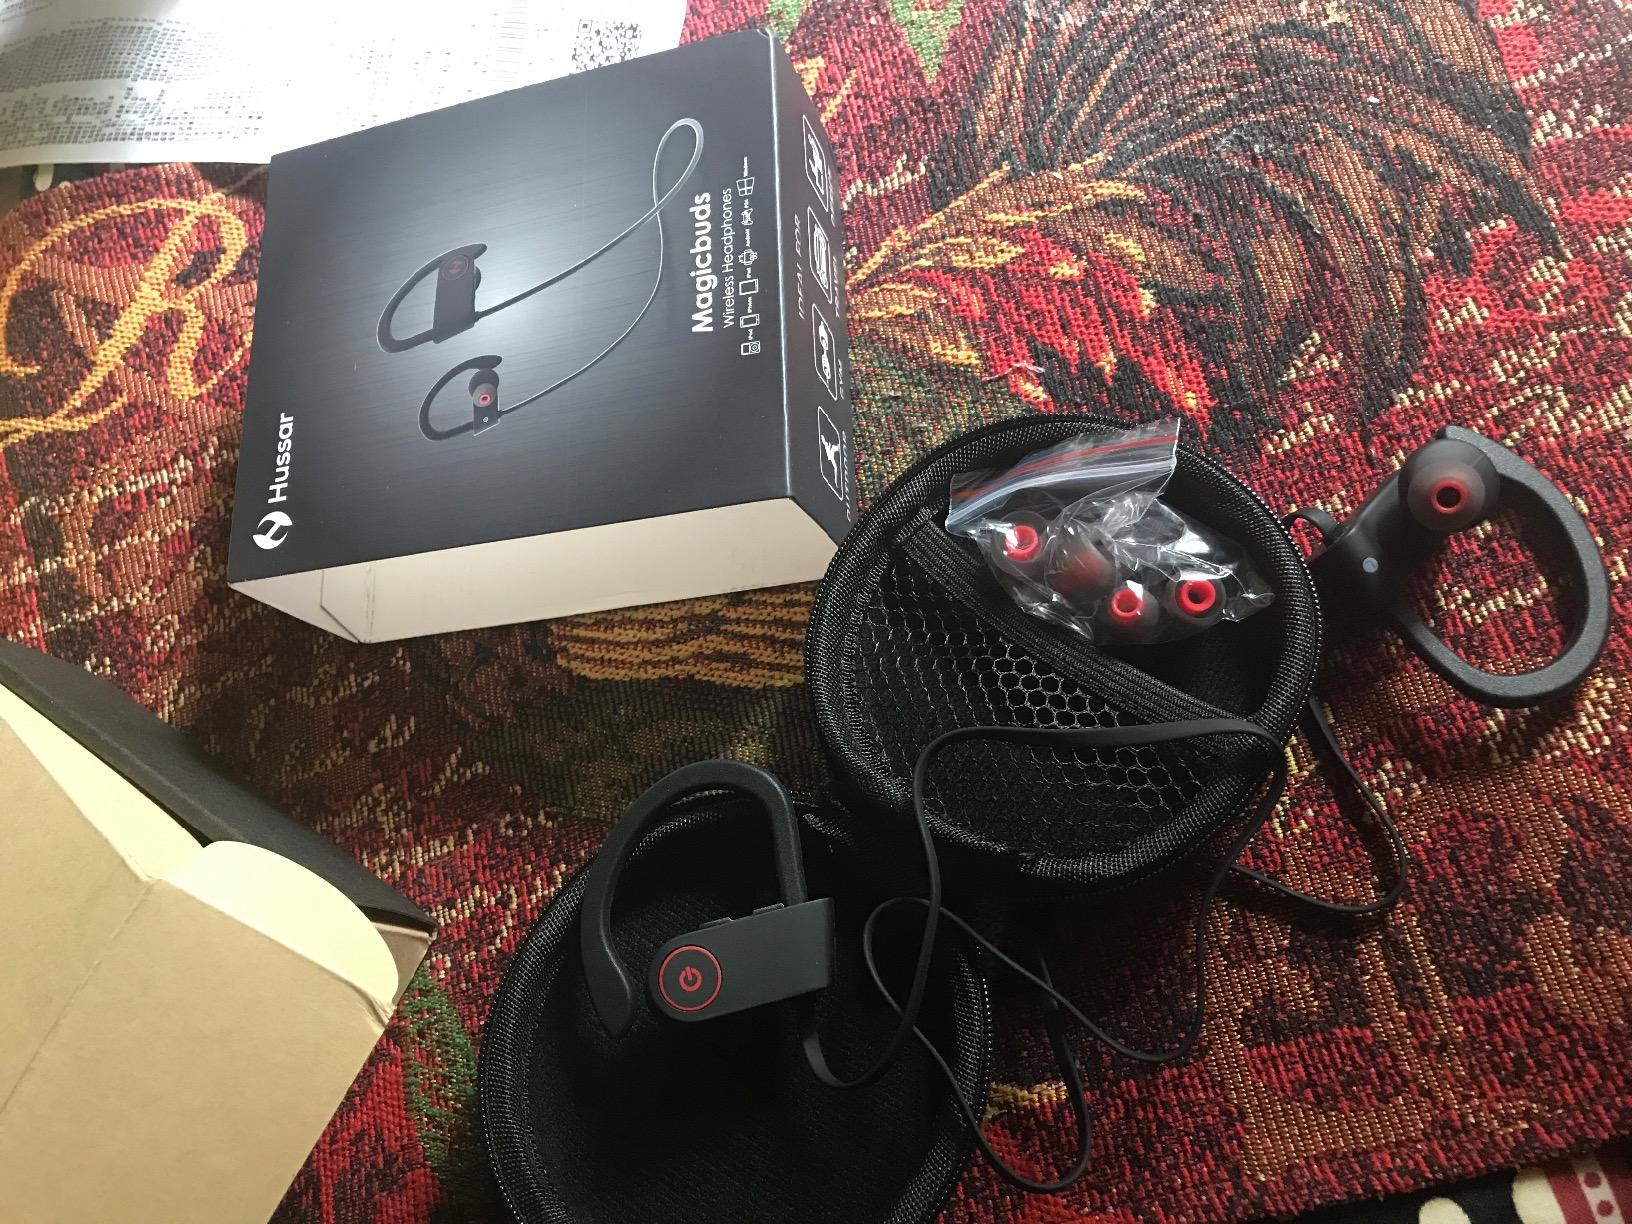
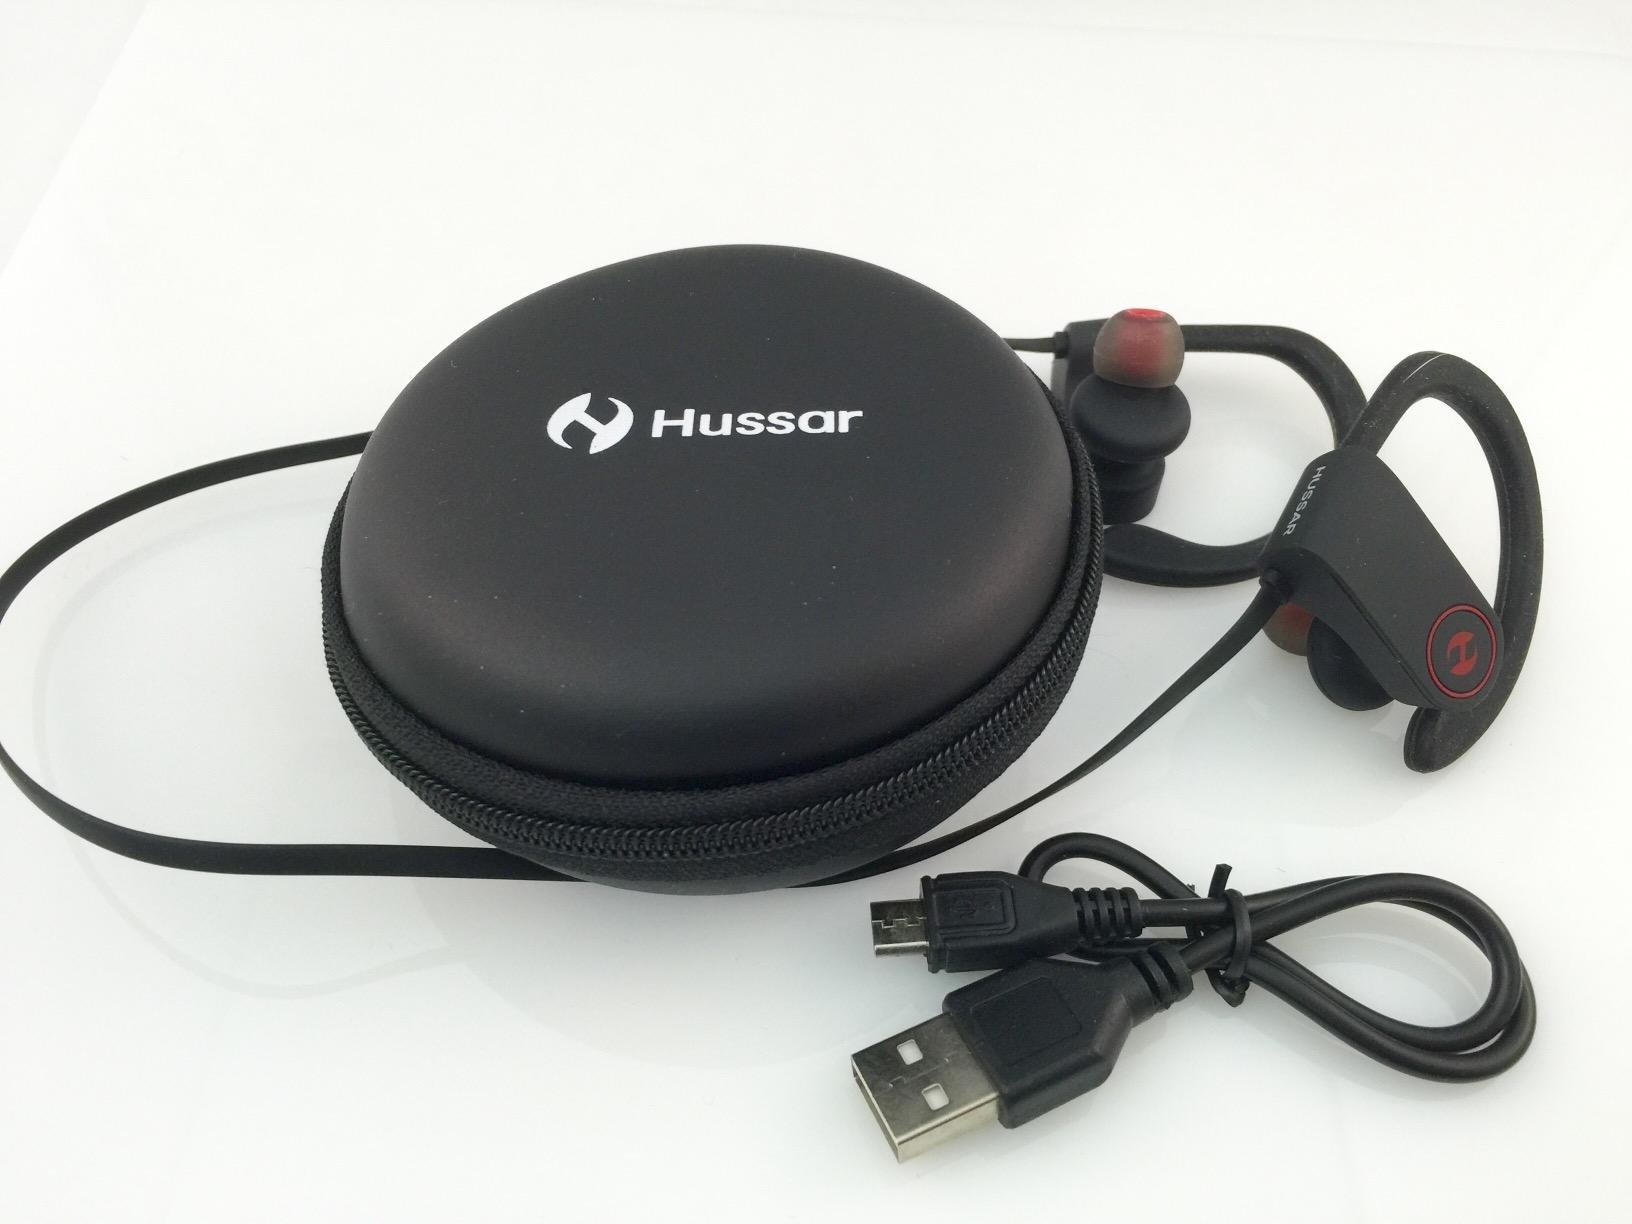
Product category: headphones
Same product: yes